Yea, Victoria

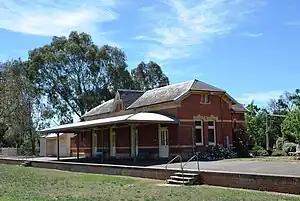
Platform at the former Yea railway station

The "Yea District Road Board" and its successor the "Shire of Yea" achieved substantial improvements in transport infrastructure in the area, including the bridges at Molesworth (1874) and King Parrot Creek (1872), and the successful lobbying for the rail line from Tallarook (opened 1883).